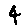
Label: 4